Christmas angels

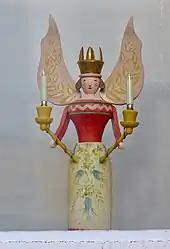
Christmas angel typical for a village in Saxony

Christmas angels are small wooden figures portraying angels often playing an instrument. They can be arranged to an entire orchestra. The origins of artistic angel carving lie in the Ore Mountains where the angels are an integral part of Ore Mountain folk art.